Mirza Nasir Ahmad

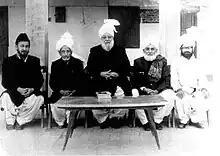
Representatives of the Ahmadiyya Community in Pakistan National Assembly. Pictured in 1974, Nasir Ahmad is sitten in the centre with Mirza Tahir Ahmad is sitten in the far left.

Shortly after his election as Khalifatul Masih, he established the Fazl-e-Umar Foundation in honour and memory of Khalifatul Masih II Mirza Basheer-ud-Din Mahmood Ahmad. One of the projects envisioned by the foundation was the construction of a library. In 1971, the Khilafat Library in Rabwah was inaugurated, which today houses over 100,000 books, rare manuscripts, a children's section and science displays.